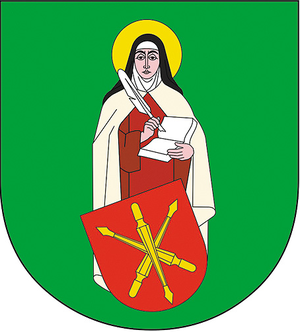
Tereszpol est une gmina rurale de la powiat de Biłgoraj, dans la Voïvodie de Lublin, dans l'est de la Pologne.
Le powiat de Biłgoraj est un powiat de la voïvodie de Lublin, dans le sud-est de la Pologne.
Tereszpol - est un village polonais de la gmina de Tereszpol dans le powiat de Biłgoraj de la voïvodie de Lublin dans l'est de la Pologne.